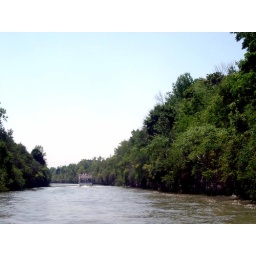
Friday 7/6/07 - Lockport NY - Some of the rock walls are covered by vegetation